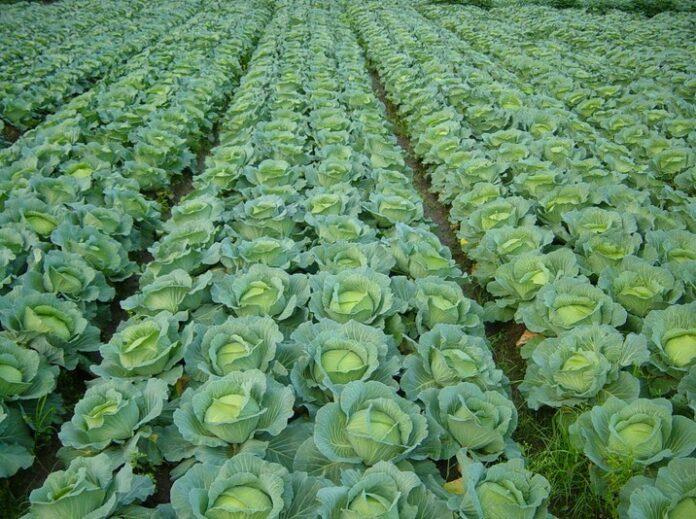
kilimo cha kisasa cha viwandani ambacho kinafanywa katika eneo kubwa, kinacholimwa mazao ya kibiashara ya yajulikanayo kwa jina la kabichi.